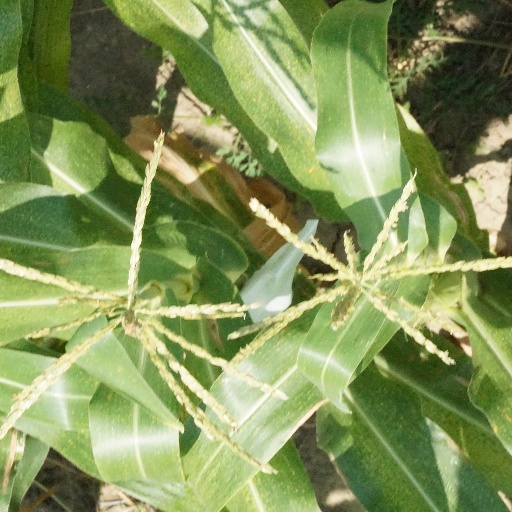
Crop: maize; corn